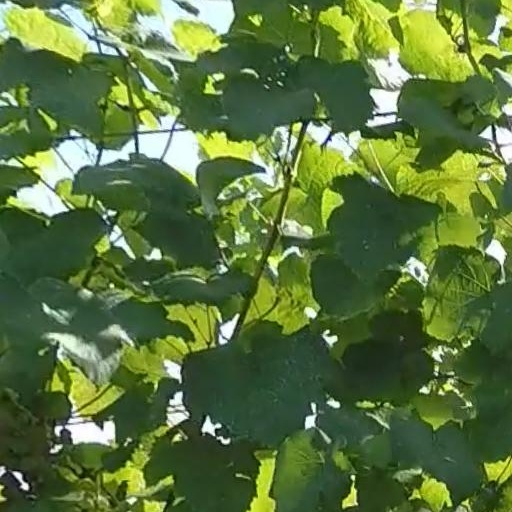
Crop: grape